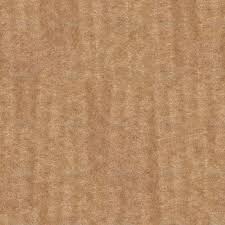
Waste category: cardboard